Jeon Tae-il

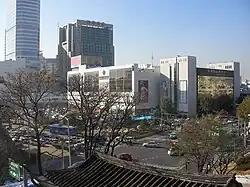
Dongdaemun Market

As a tailor, Jeon witnessed the horrendous working conditions in the Peace Market. Such conditions included rampant tuberculosis due to poor ventilation (or the lack thereof) in the sweatshops, and the enforced injections of amphetamines to keep sleep-deprived workers awake and to work them overtime without proper compensation.